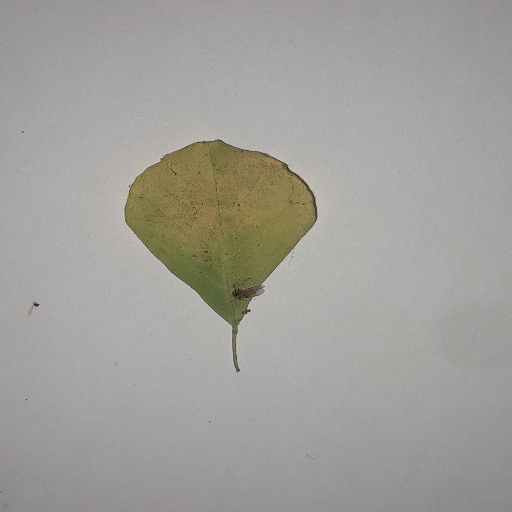
Species: Sojina
Leaf condition: Yellow Leaf